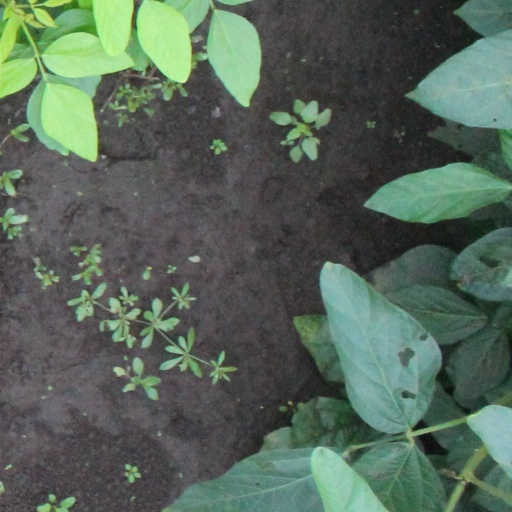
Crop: soybean